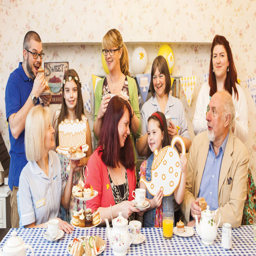
throw a tea party and help us care for more people living with a terminal illness